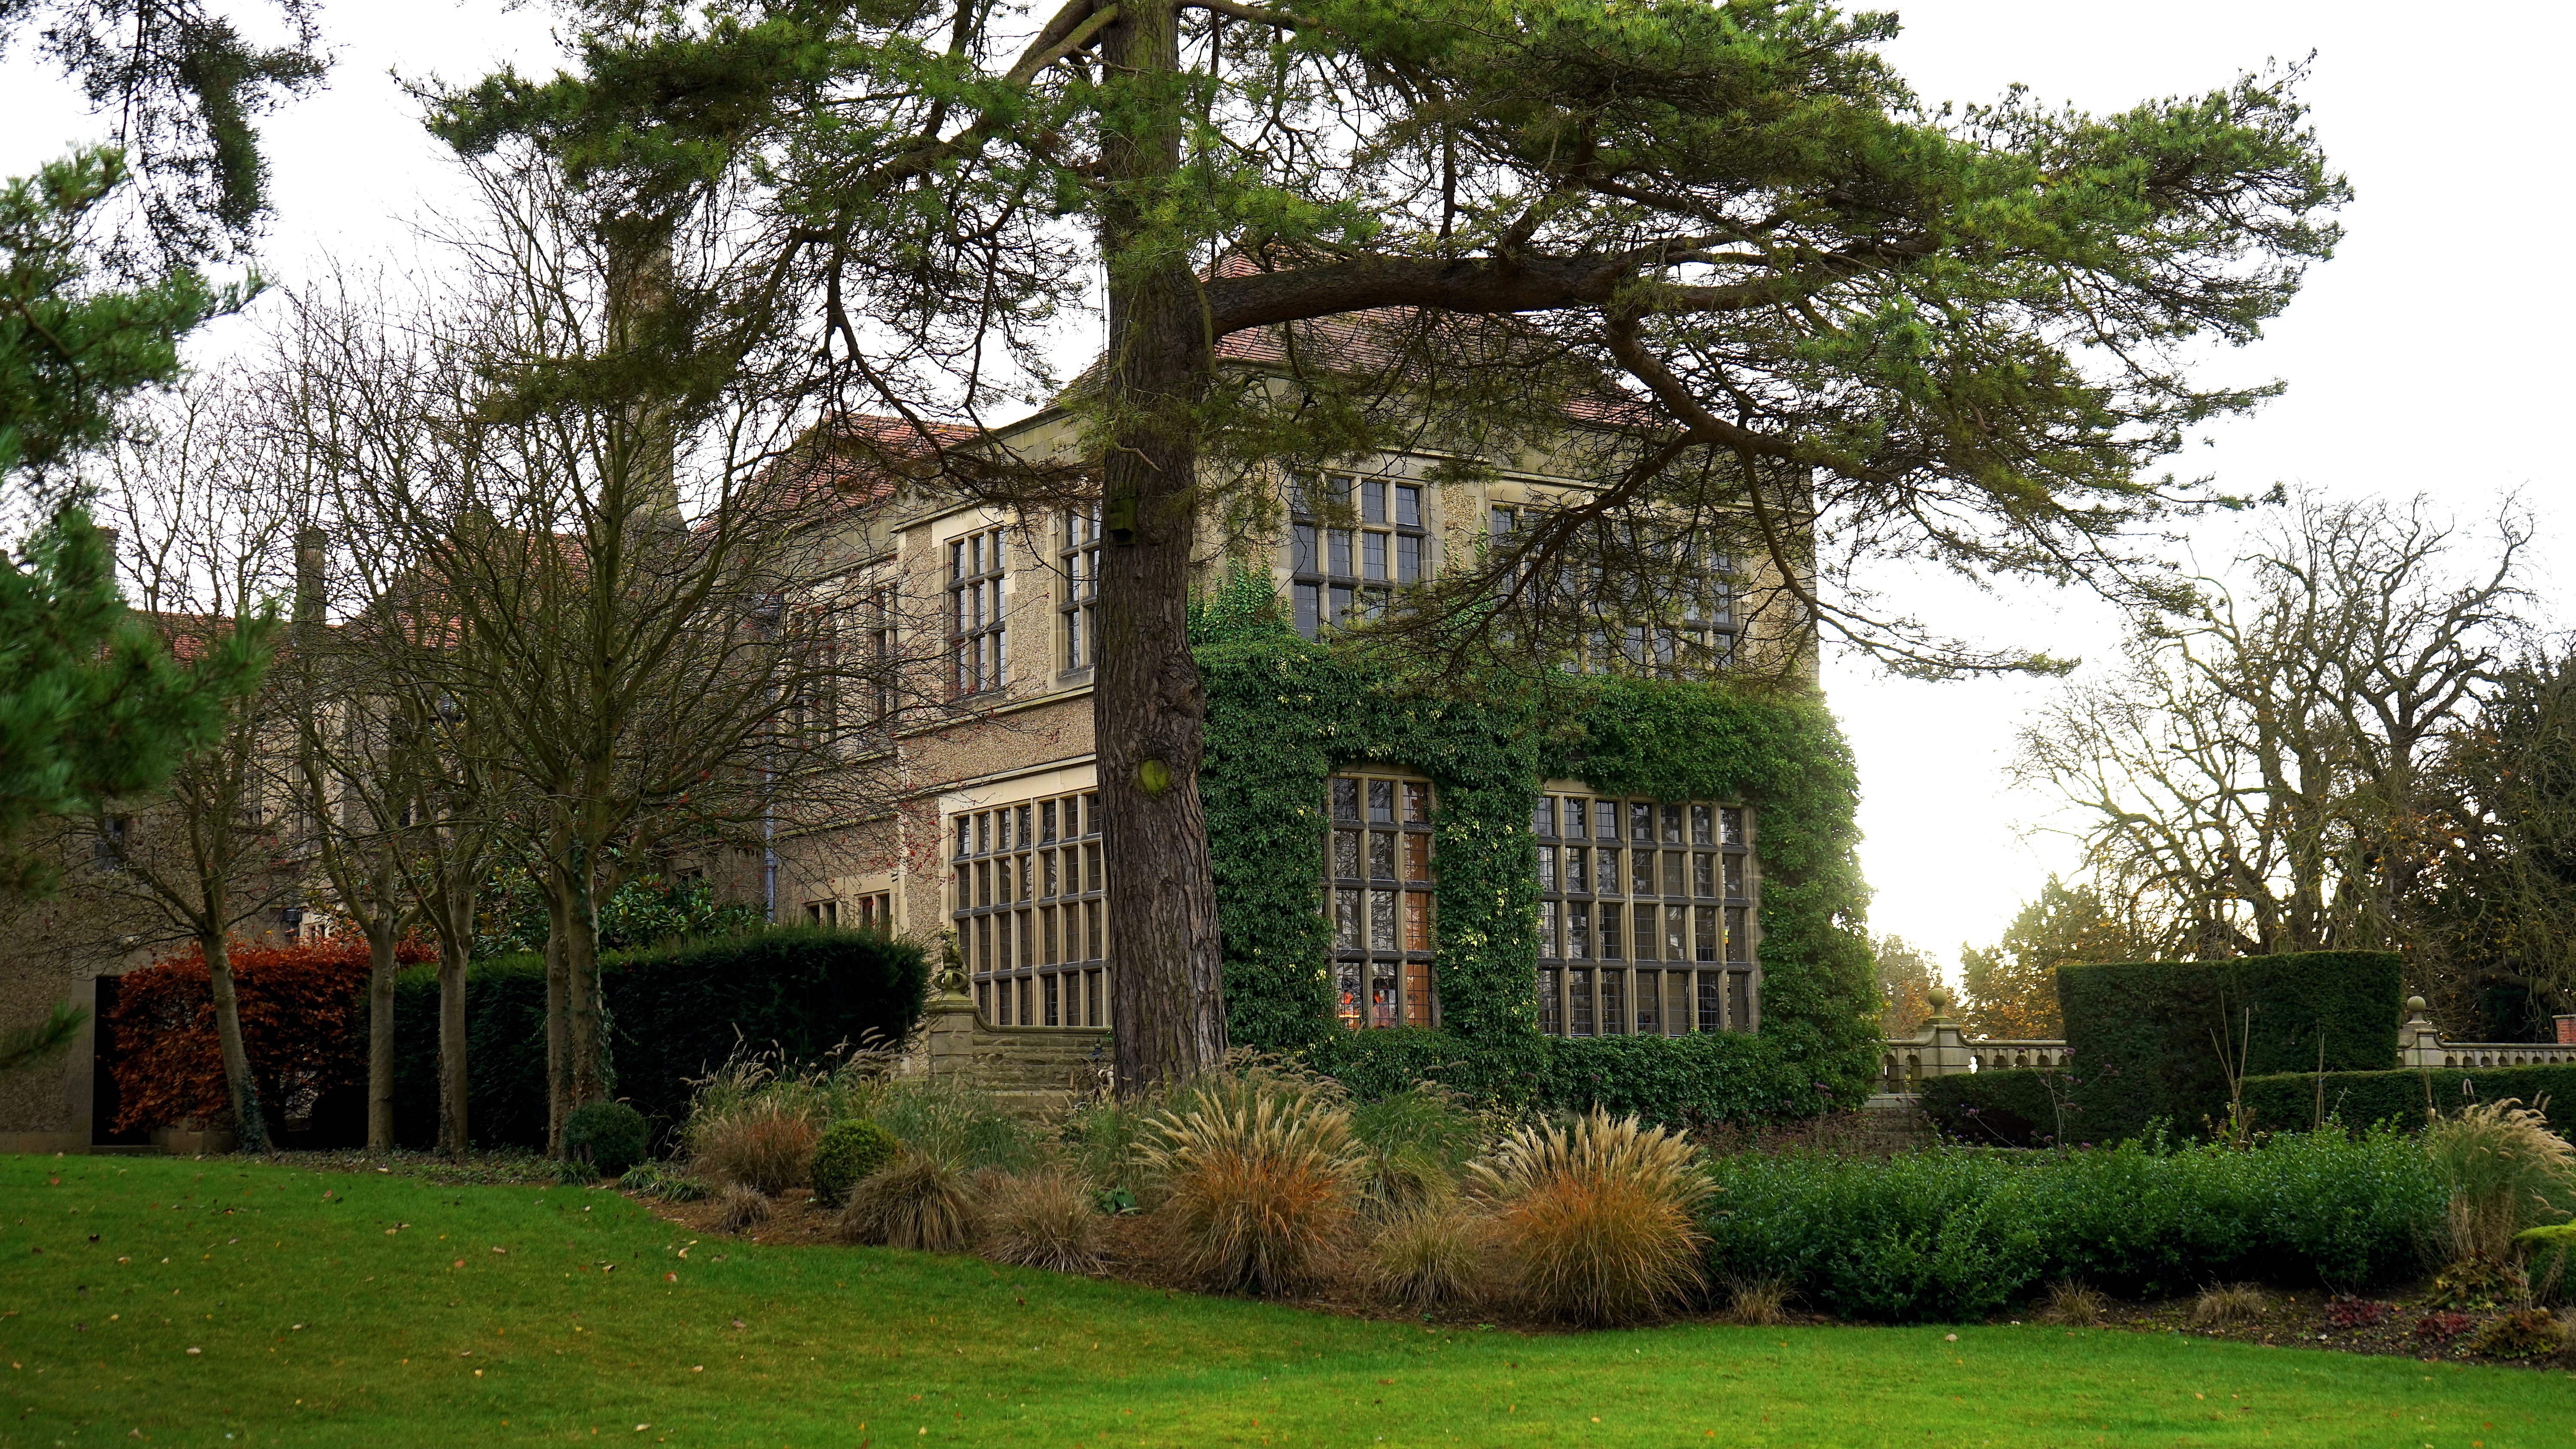
tree, grass, architecture, plant, lawn, mansion, house, flower, building, home, cottage, property, garden, windows, shrub, farmhouse, plantation, estate, yard, manor house, rural area, residential area, woody plant